Mitchel Square Park

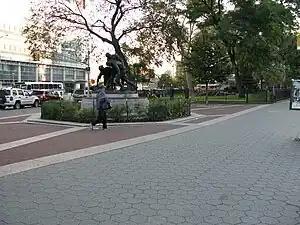
The World War I Memorial in the park.

Mitchel Square Park is a small urban park in the Washington Heights neighborhood of the New York City borough of Manhattan named in honor of former mayor John Purroy Mitchel. It is a two part, triangle-shaped park formed by the intersection of Saint Nicholas Avenue, Broadway and 167th Street.